Video Girl Ai

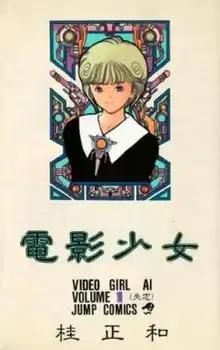
First volume cover

Video Girl Ai, known in Japan as simply , is a Japanese manga series written and illustrated by Masakazu Katsura. It was serialized in Shueisha's manga magazine "Weekly Shōnen Jump" from December 1989 to April 1992. It was followed by a short sequel entitled "Video Girl Len", published between April and July 1992. The chapters were collected in 15 volumes.